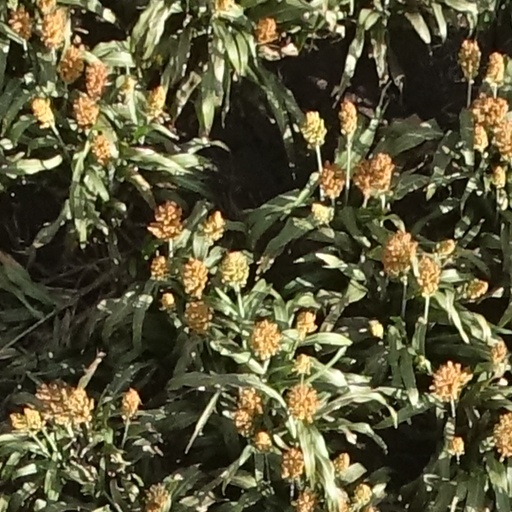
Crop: sorghum